Refrigerator

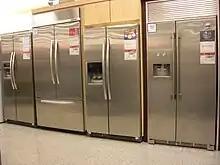
Display of modern American-style / side-by-side refrigerators, available for purchase in a store

These older freezer compartments were the main cooling body of the refrigerator, and only maintained a temperature of around , which is suitable for keeping food for a week.